Olaf Poulsen (actor)

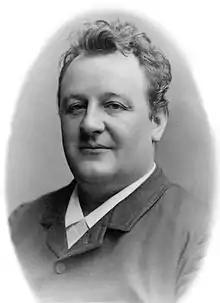
Olaf Poulsen

Olaf Poulsen (26 April 1849 – 26 March 1923) was perhaps the best-known Danish comedic stage actor of his time. He was famous for playing such roles as Nick Bottom in "A Midsummer Night's Dream" and Falstaff, among others for the Royal Danish Theatre. His performance as Old Ekdal in an 1885 production of Henrik Ibsen's "The Wild Duck" was particularly acclaimed. Olaf was by accounts an outsize personality, unafraid to insult wealthy or noble men even when insulting a man in public was a crime in Denmark. Five minutes of his improvisation on a 1913 film reel were described at the time as "the best film ever to leave a Danish factory."